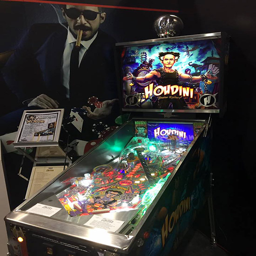
the game on the stand